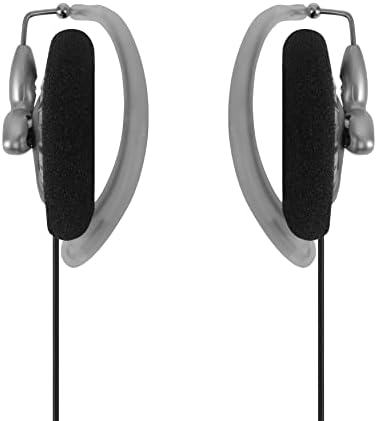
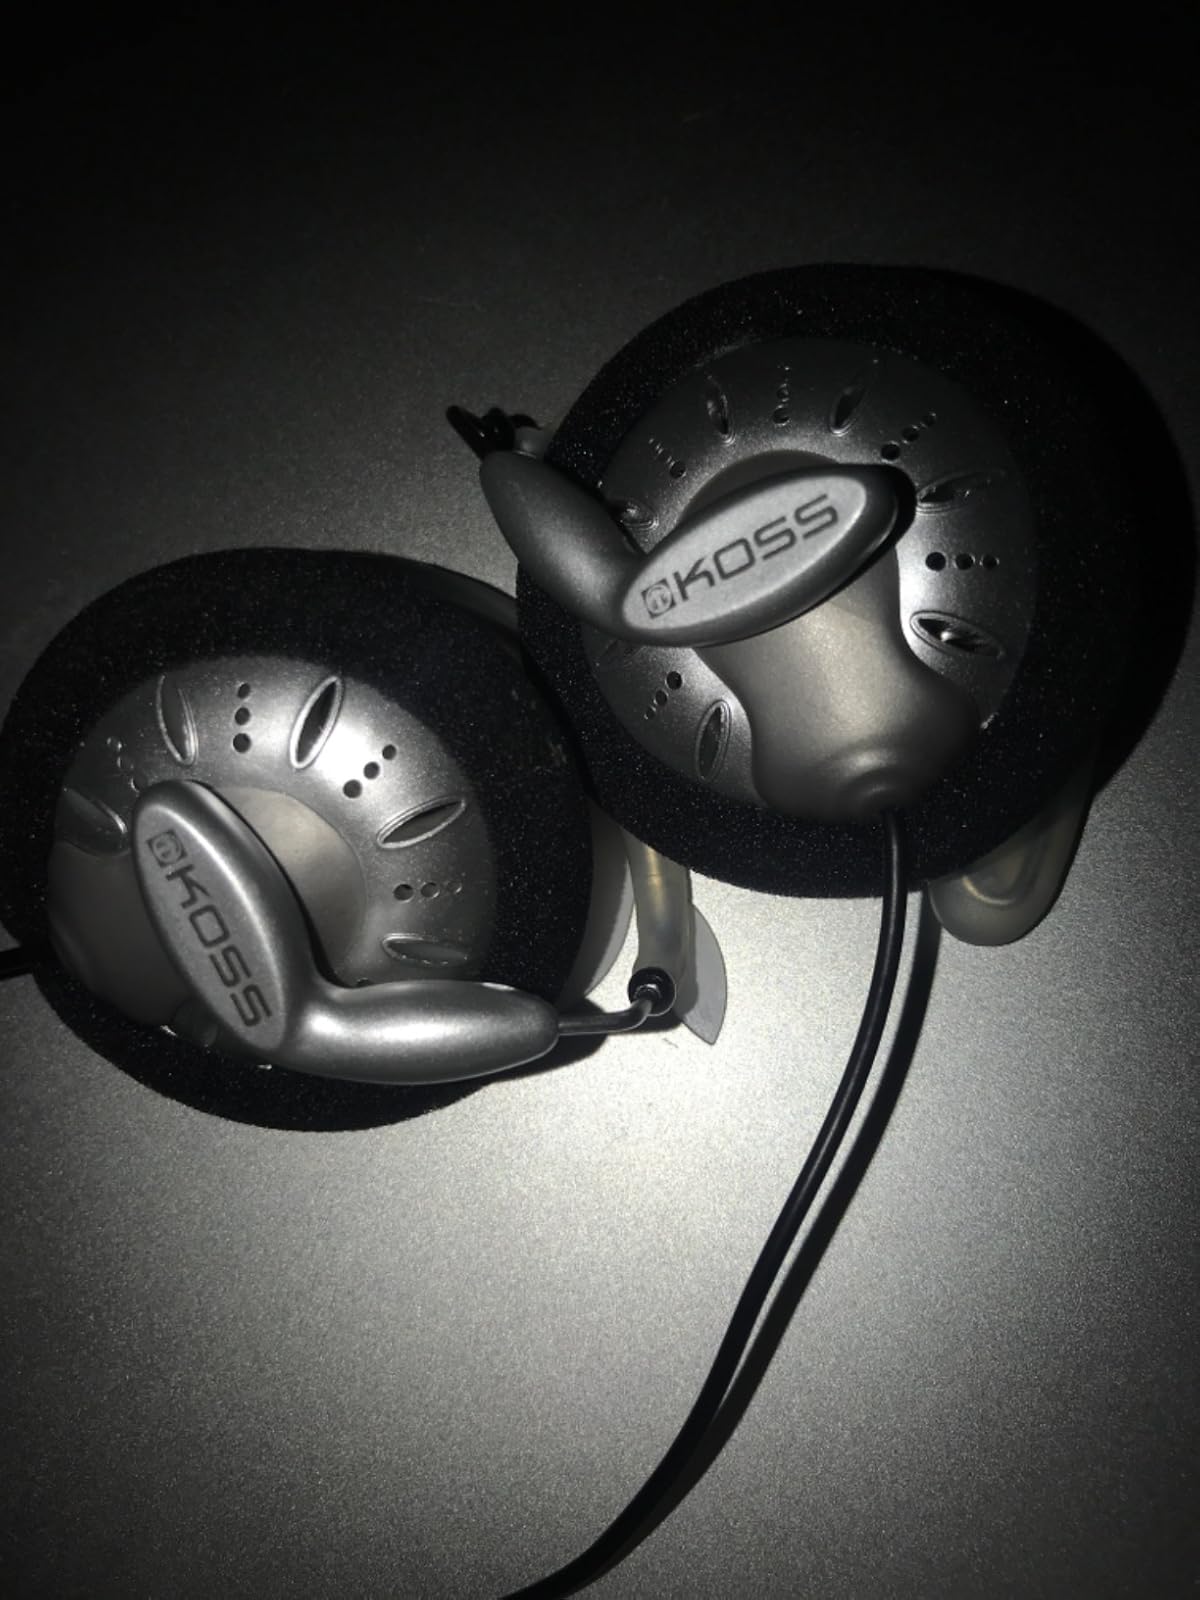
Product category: headphones
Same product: yes